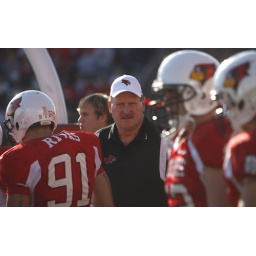
Head football coach Denver Johnson re-enters the field with the team after halftime of the homecoming game against Missouri State.